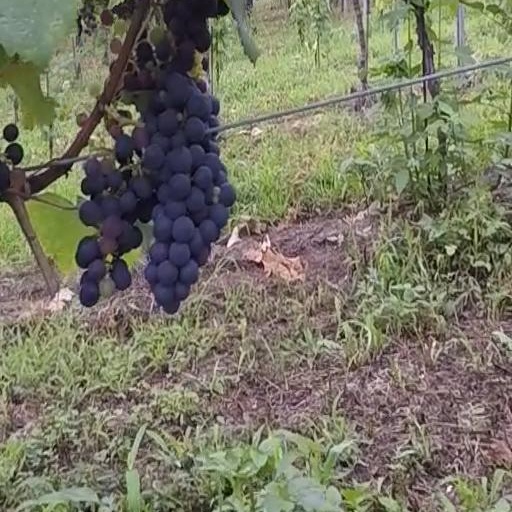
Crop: grape